Paragon Theatre

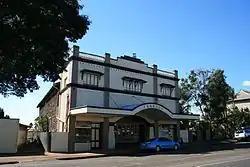
Paragon Theatre, 2011

Paragon Theatre is a heritage-listed cinema and theatre at 75 Churchill Street, Childers, Bundaberg Region, Queensland, Australia. It was designed by Arthur Robson and built in 1927 by P Mellefont, Jnr. It was added to the Queensland Heritage Register on 28 April 2000.